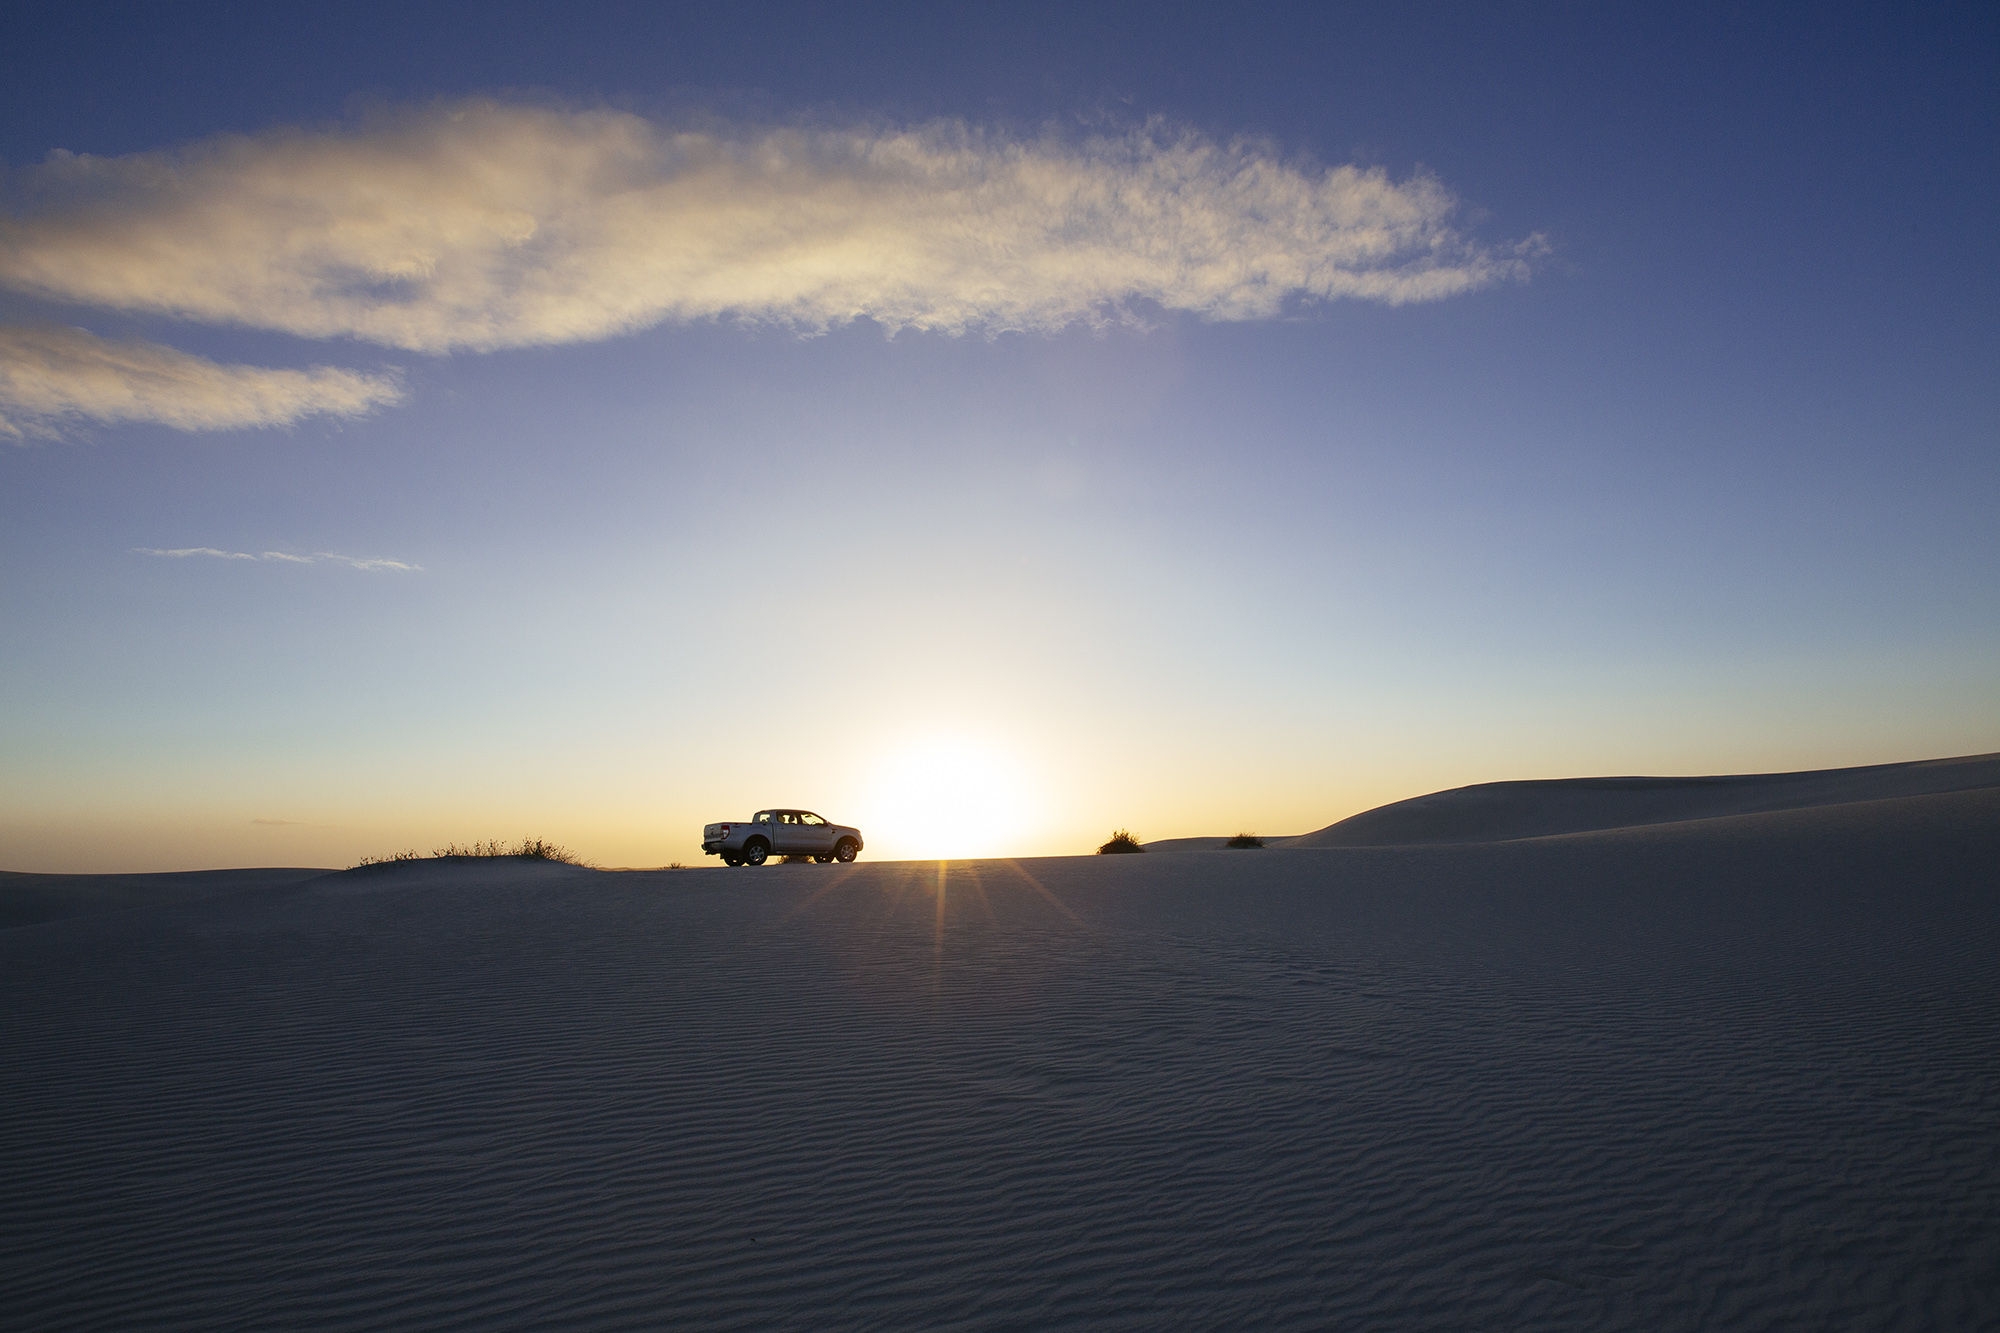
beach, sea, nature, sand, ocean, horizon, mountain, snow, cloud, sky, sun, sunrise, sunset, car, sunlight, morning, desert, lake, dawn, dusk, evening, reflection, vehicle, afterglow, sand dunes, pick up, natural environment, atmospheric phenomenon